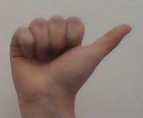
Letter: dhad